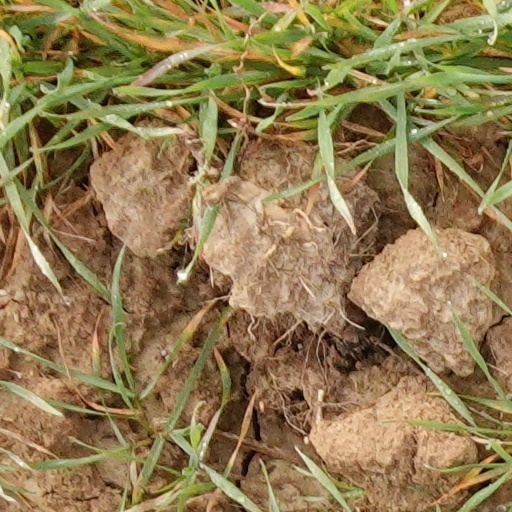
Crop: wheat